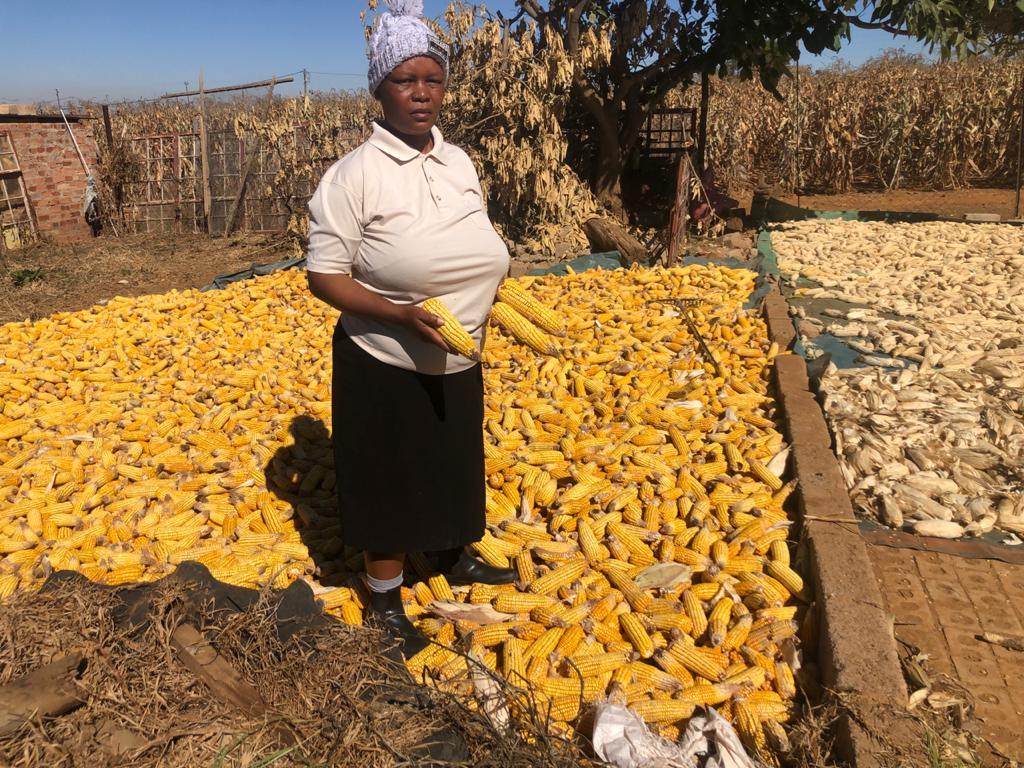
Mtu aliyevalia fulana yenye rangi nyeupe pamoja na kofia, aliyepo katika eneo lililo zungukwa na mazao ya biashara aina ya mahindi, ikiashiria kuwa ni eneo mfano wa shamba linalotumika kwa ajili ya uzalishaji wa mazao hayo.